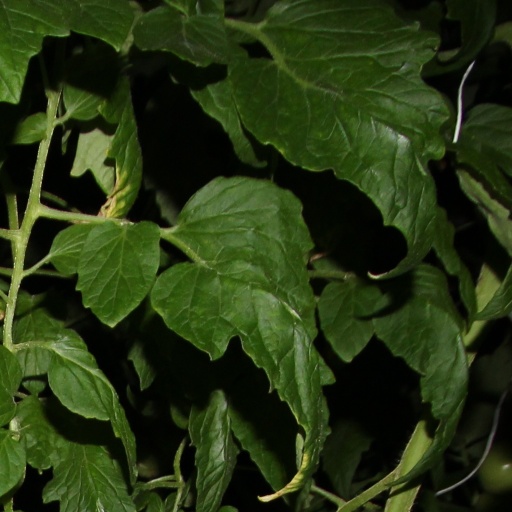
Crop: tomato